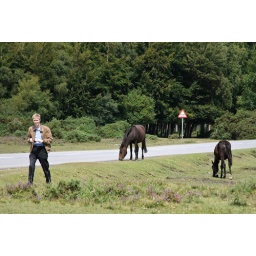
Wild horses in the new forest